Atomic Battle Dragons

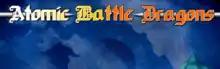
Logo of "Atomic Battle Dragons"

Atomic Battle Dragons is a jousting and platform game on dragons featuring two-dimensional graphics. It is a remake of the Williams classic arcade hit "Joust" from 1982. It was developed by Isotope 244 and released in December 2005.